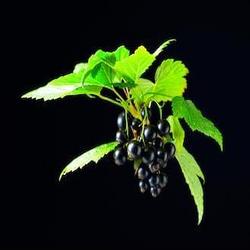
Label: Blackberry